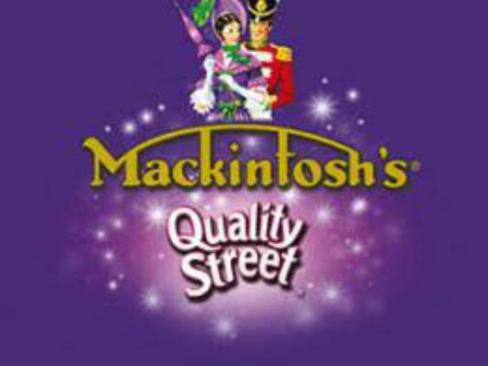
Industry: Food